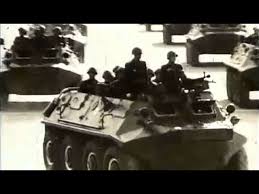
Label: BTR-60